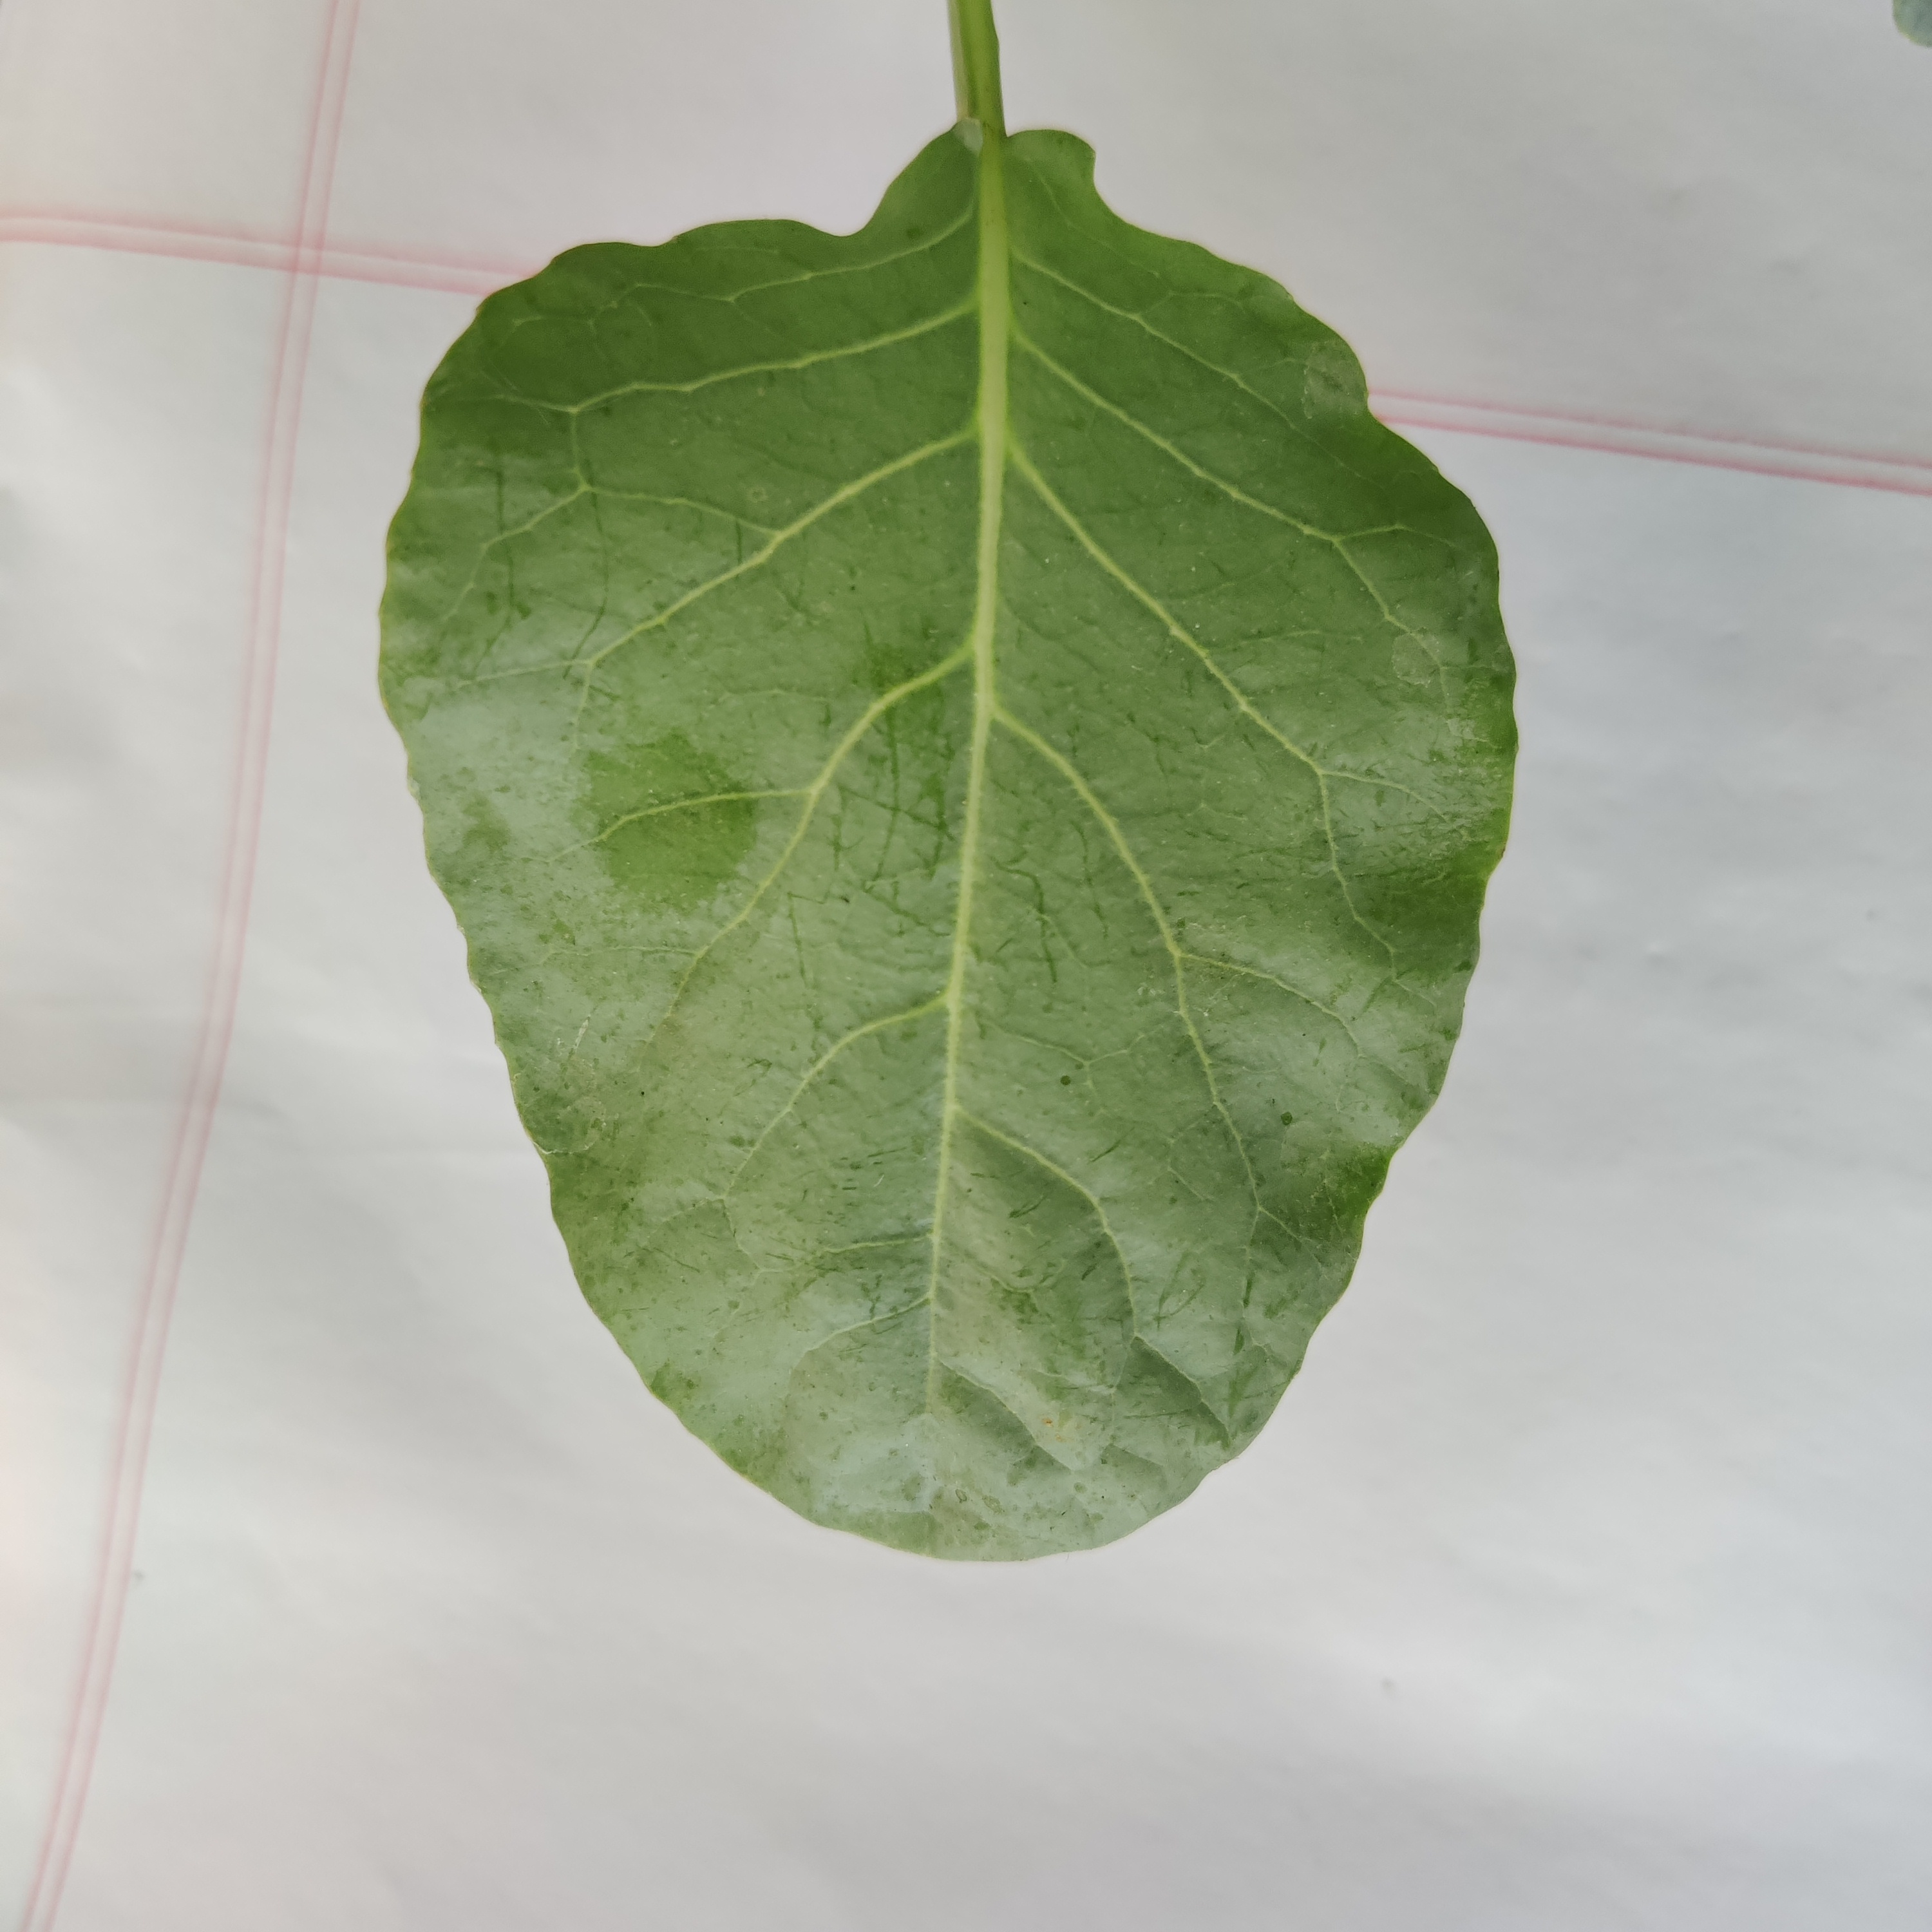
Label: Healthy